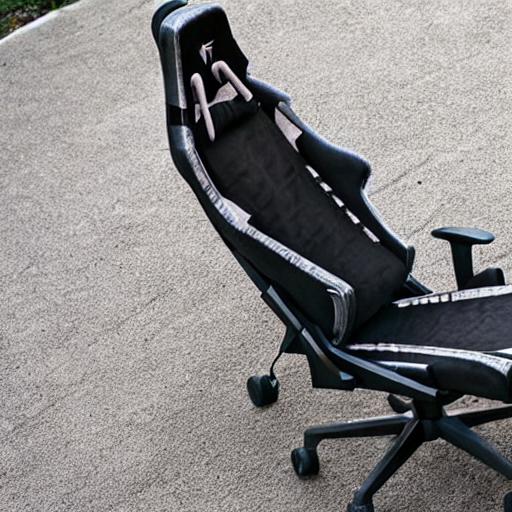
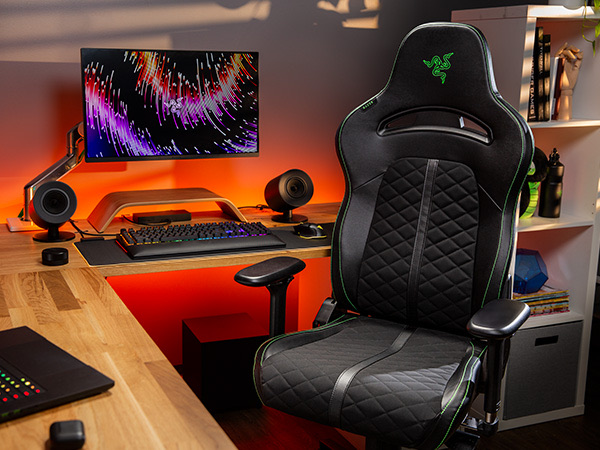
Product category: items_chair
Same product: no